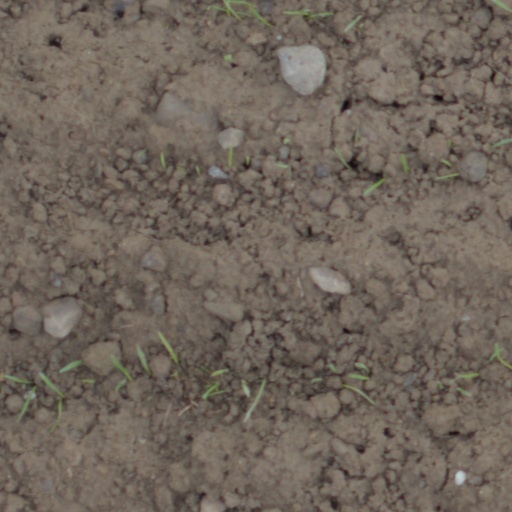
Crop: wheat